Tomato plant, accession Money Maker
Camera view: vertical (180 deg); turntable rotation: 30 degrees
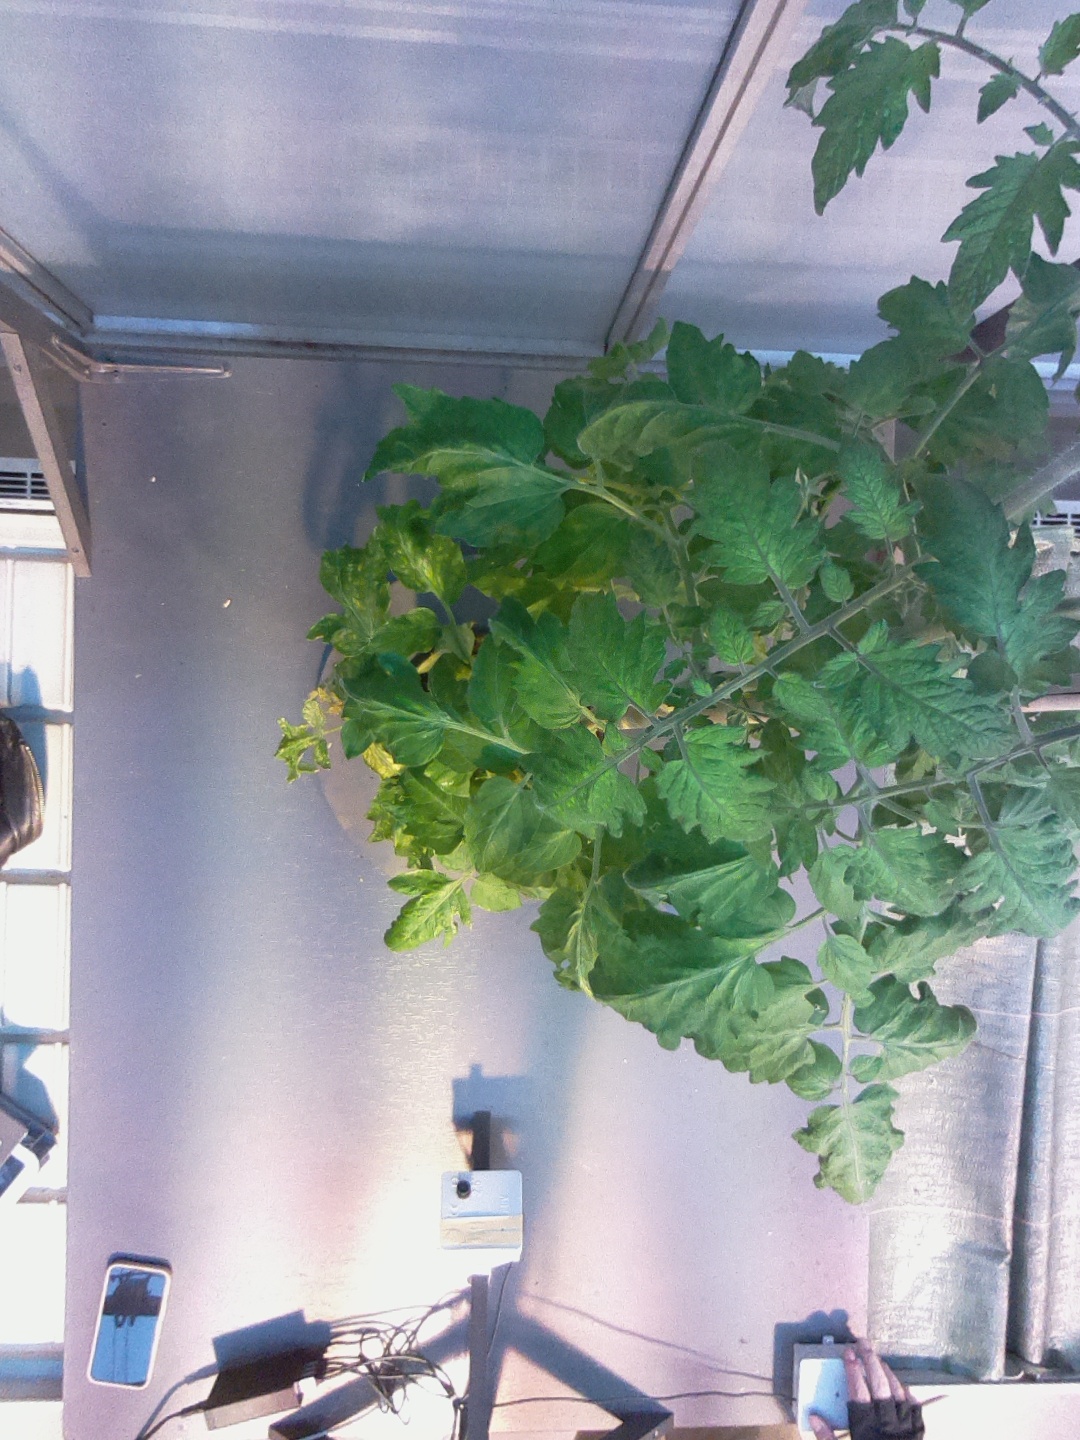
BBCH growth stage 70: Fruits at the main stem or branches visibles